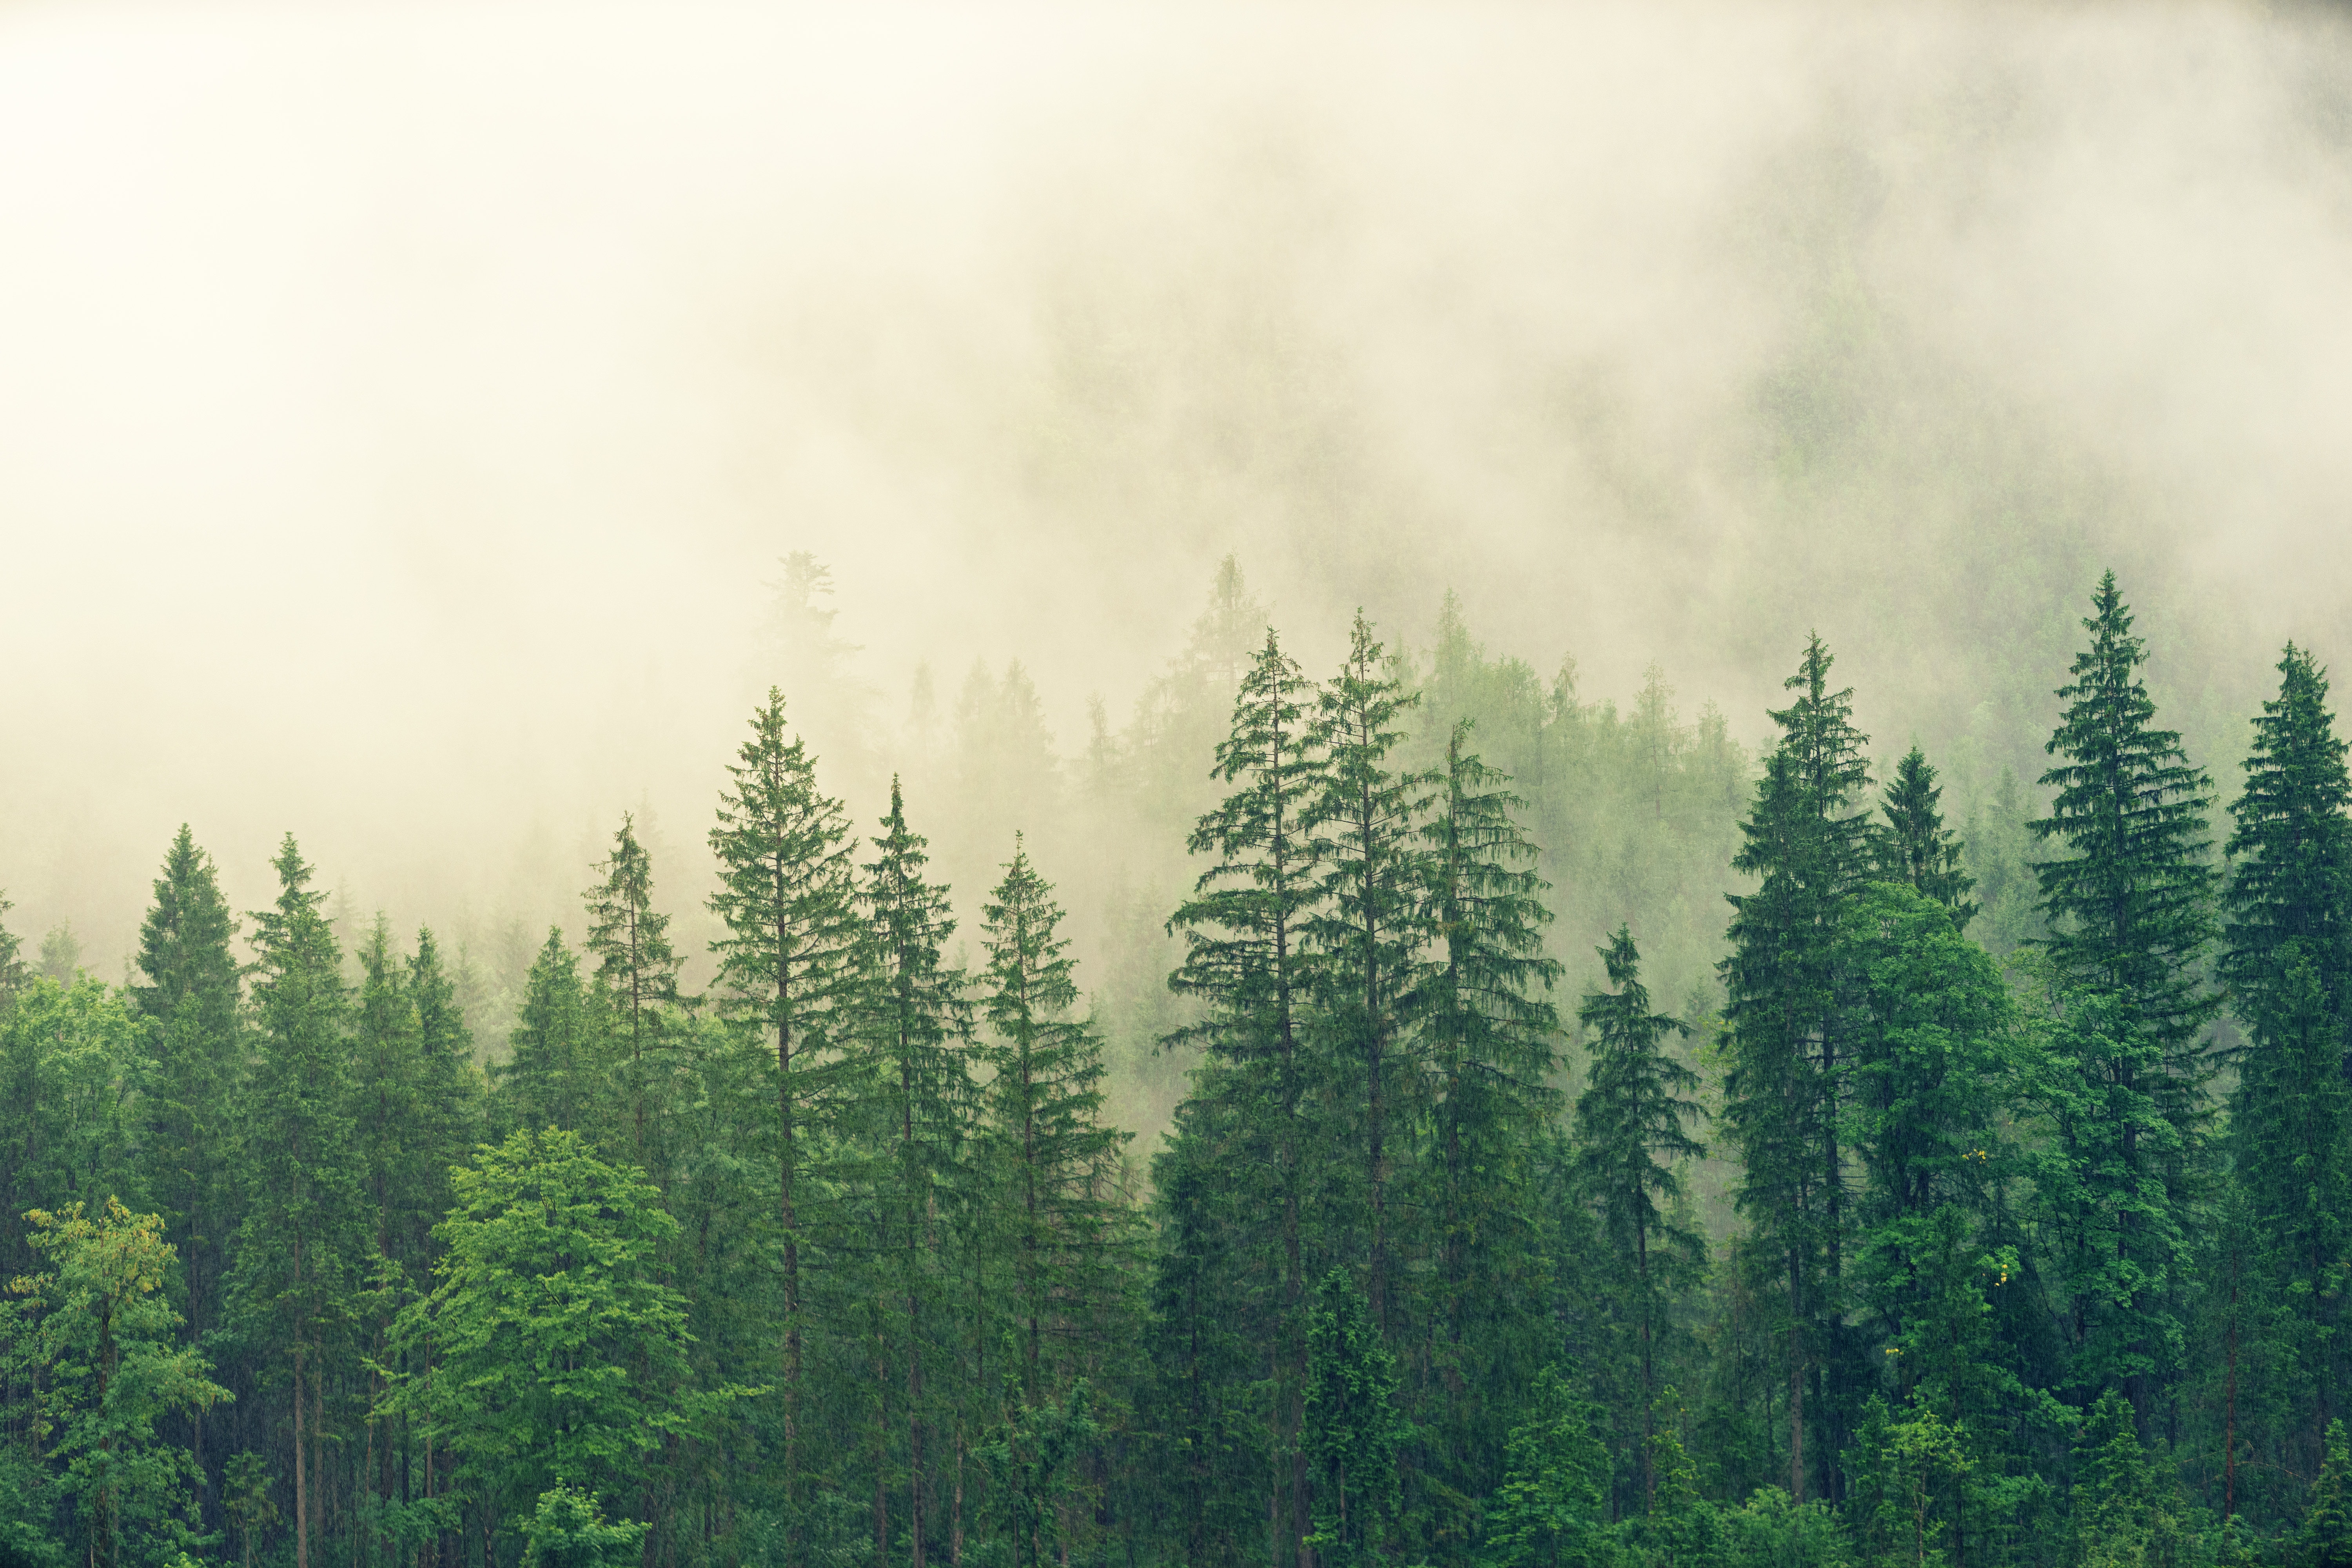
shortleaf black spruce, tree, nature, spruce fir forest, tropical and subtropical coniferous forests, atmospheric phenomenon, forest, green, sky, natural environment, mist, wilderness, fog, biome, vegetation, hill station, temperate coniferous forest, cloud, lodgepole pine, woody plant, nature reserve, evergreen, fir, spruce, mountain, plant, American larch, leaf, morning, pine, conifer, haze, old growth forest, atmosphere, temperate broadleaf and mixed forest, pine family, national park, hill, oregon pine, Northern hardwood forest, sunlight, red pine, woodland, larch, meteorological phenomenon, wildflower, cypress family